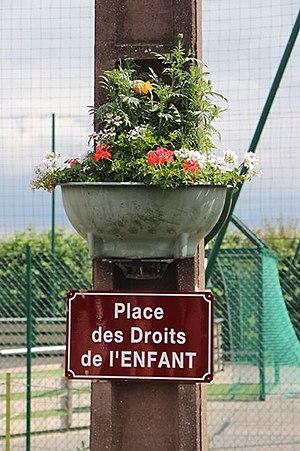
Ercheu, Somme, France, place des droits de l'enfant, inaugurée le 14 juillet 2019.
Ercheu est une commune française située dans le département de la Somme, en région Hauts-de-France.